Soviet atrocities committed against prisoners of war during World War II

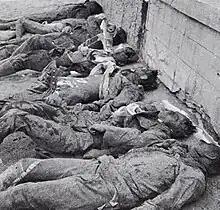
Corpses from the Massacre of Feodosia in front of the main hospital on the coast

Soviet soldiers rarely bothered to treat wounded German POWs. A particularly infamous example took place after the Crimean city of Feodosia was briefly recaptured by Soviet forces on December 29, 1942. The retreating Wehrmacht left 160 wounded soldiers in military hospitals. After the Germans retook Feodosia, it was learned that every wounded soldier had been massacred by Red Army, Navy, and NKVD personnel. Some had been shot in their hospital beds, others repeatedly bludgeoned to death, still others were found to have been thrown from hospital windows before being repeatedly drenched with freezing water until they died of hypothermia.